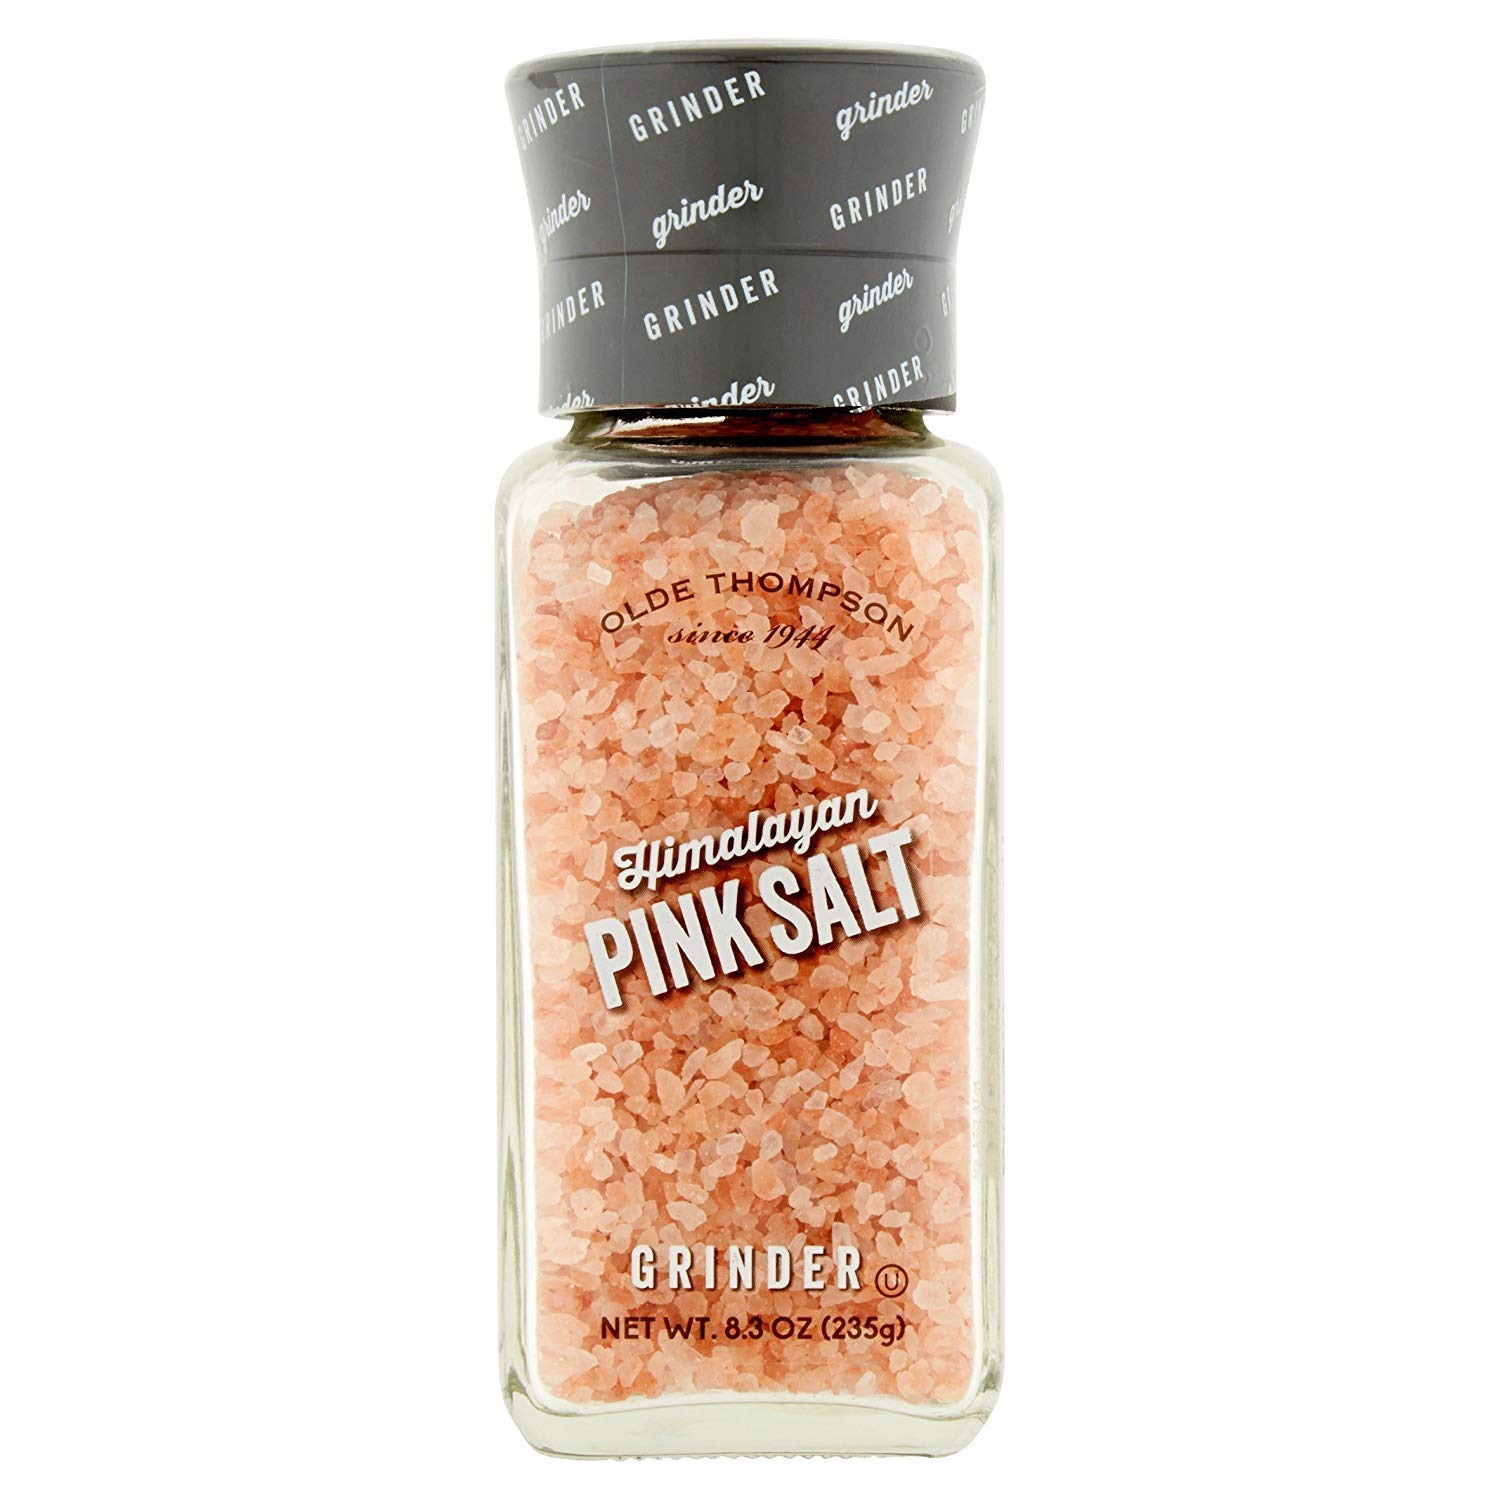
Item Name: Older Thompson Himalayan Pink Salt
Bullet Point 1: Disposable salt grinder features a Ceramic grinding mechanism
Bullet Point 2: Salt Grinder has a freshness lid on top for storage
Bullet Point 3: Grinder is set on a permanent fine grind
Bullet Point 4: Certified kosher, Contains 8.3 oz.
Product Description: Himalayan Salt is not only beautiful to look at but is also one of the purest salts available and has a high mineral content. Himalayan Salt is sourced from the pristine Himalayan Mountains where it was formed over 200 million years ago before modern-day pollution.
Value: 8.3
Unit: Ounce

Price: 7.92